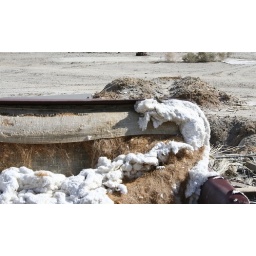
An abandoned sofa near the pool house serves as a source of nest building material for a visiting hummingbird.